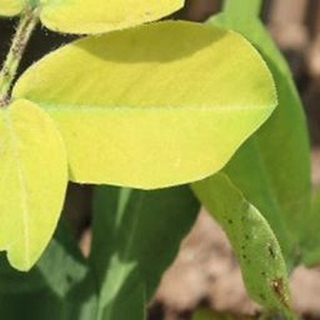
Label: groundnut_nutrition_deficiency